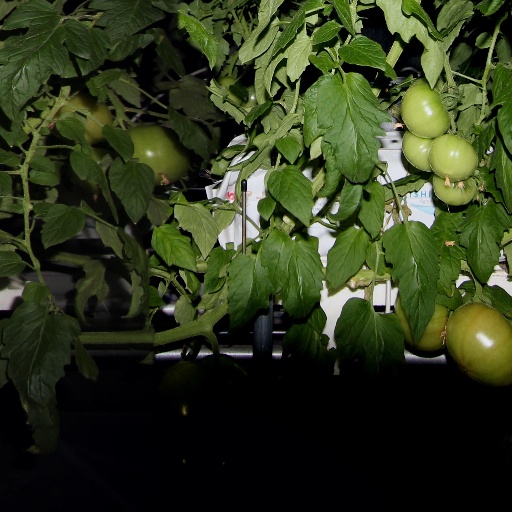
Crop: tomato